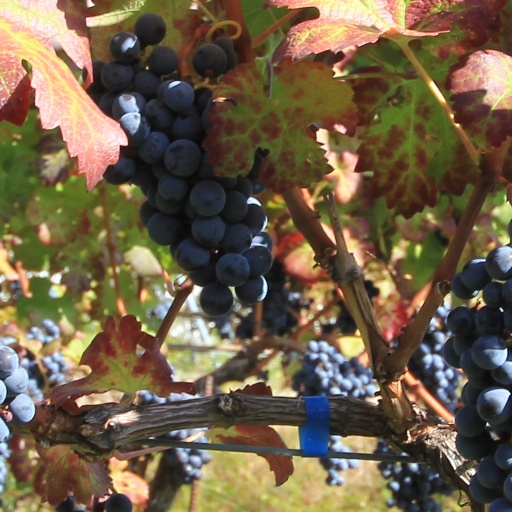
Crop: grape